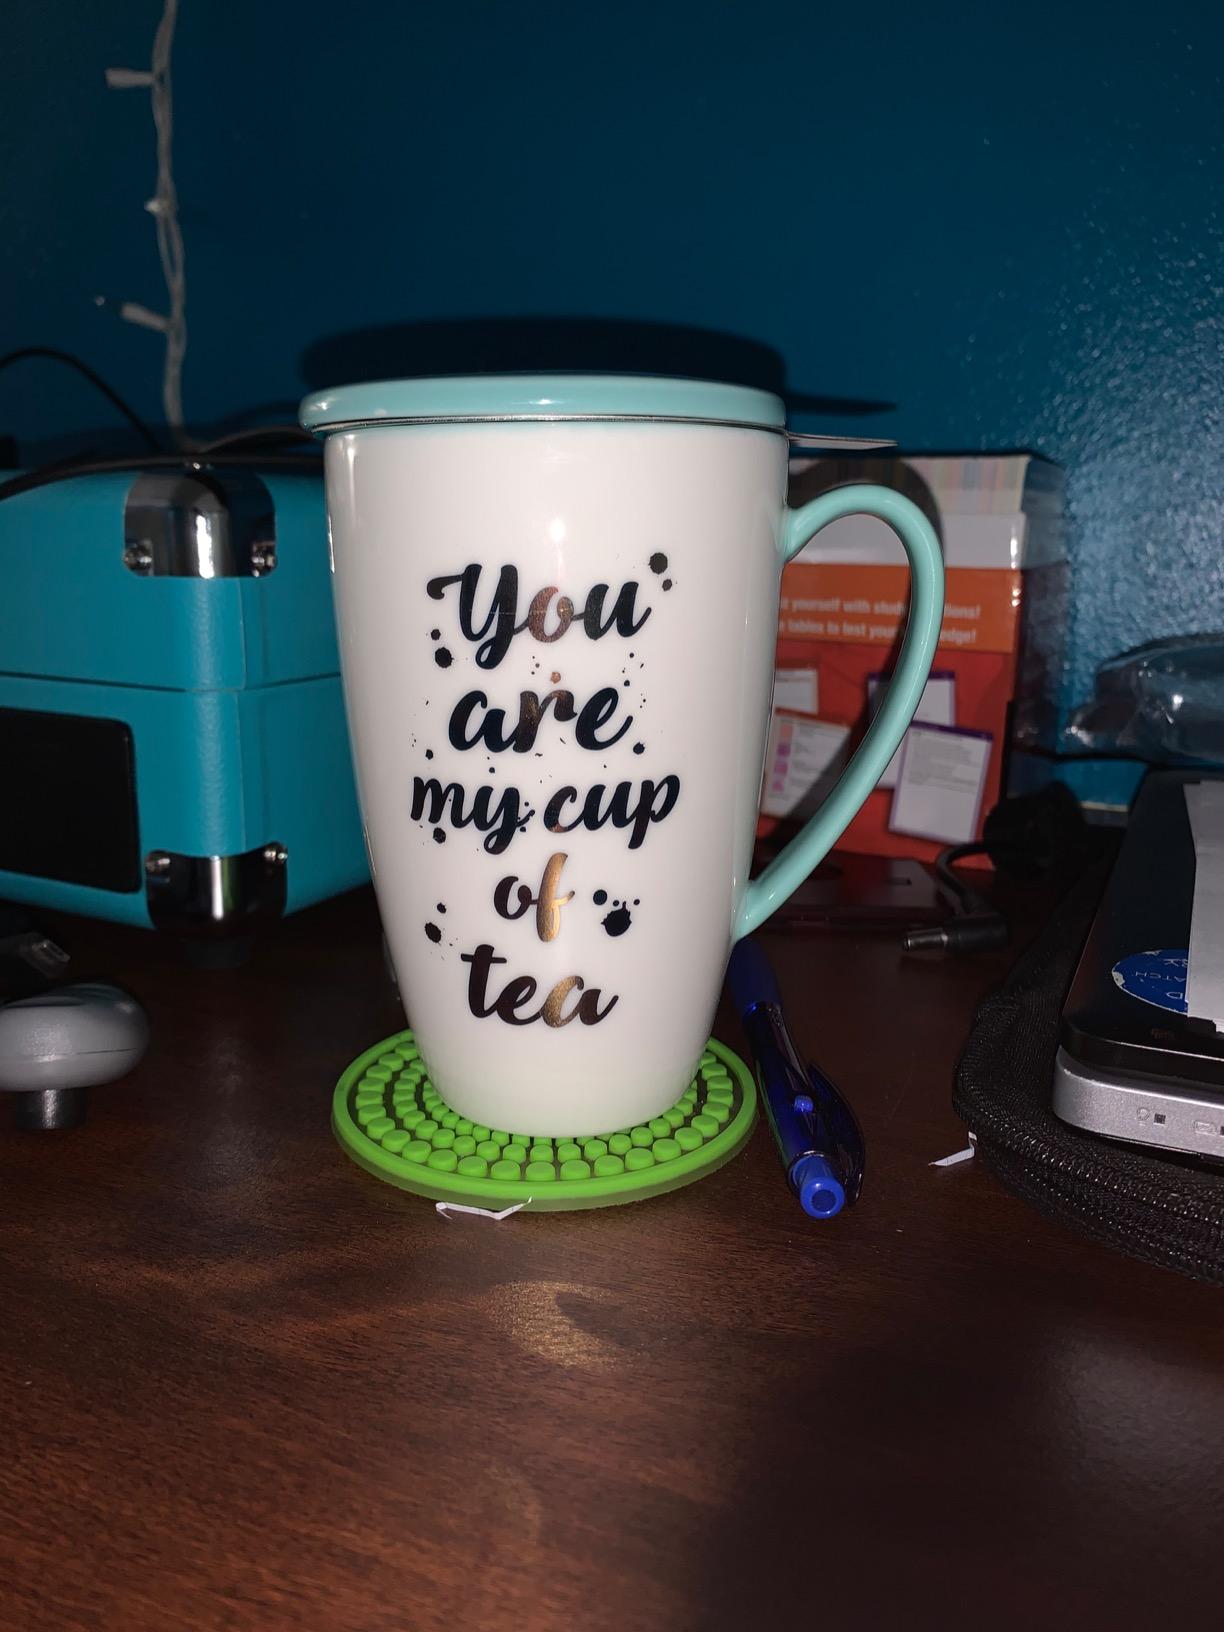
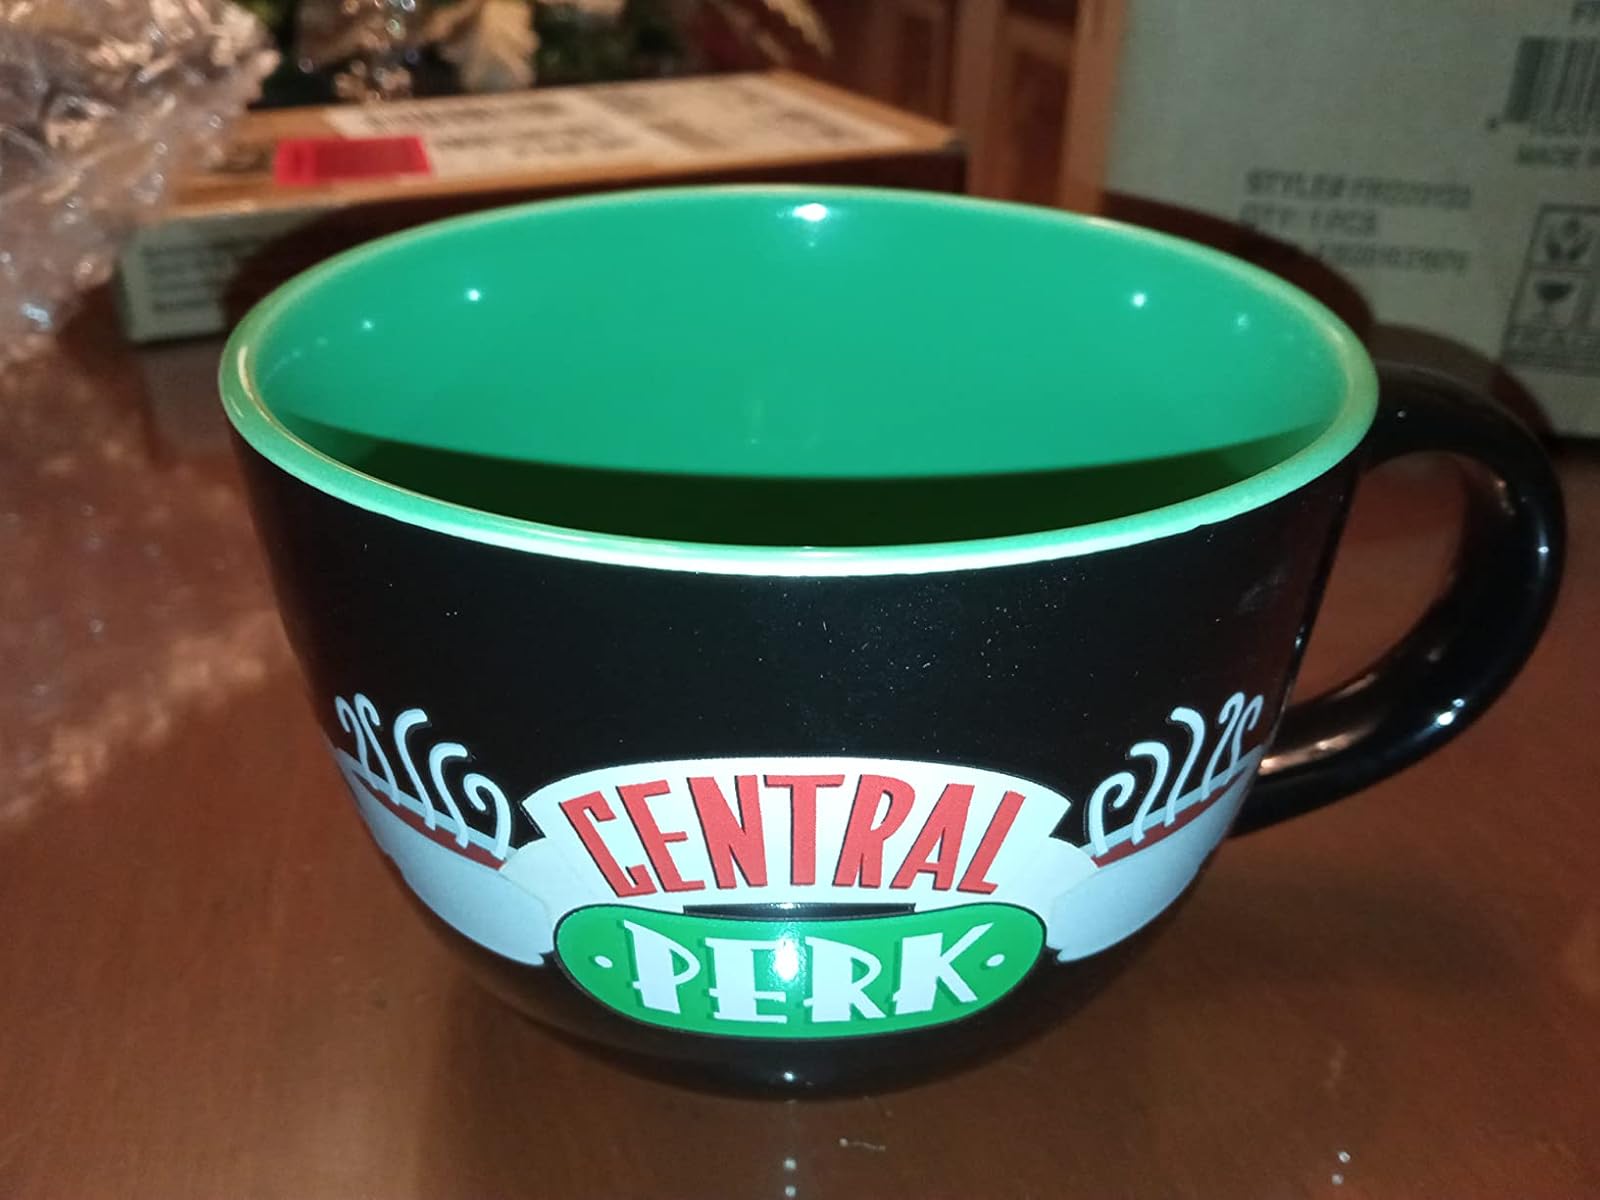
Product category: items_mug
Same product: no